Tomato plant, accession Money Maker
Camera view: tilt-top (135 deg); turntable rotation: 240 degrees
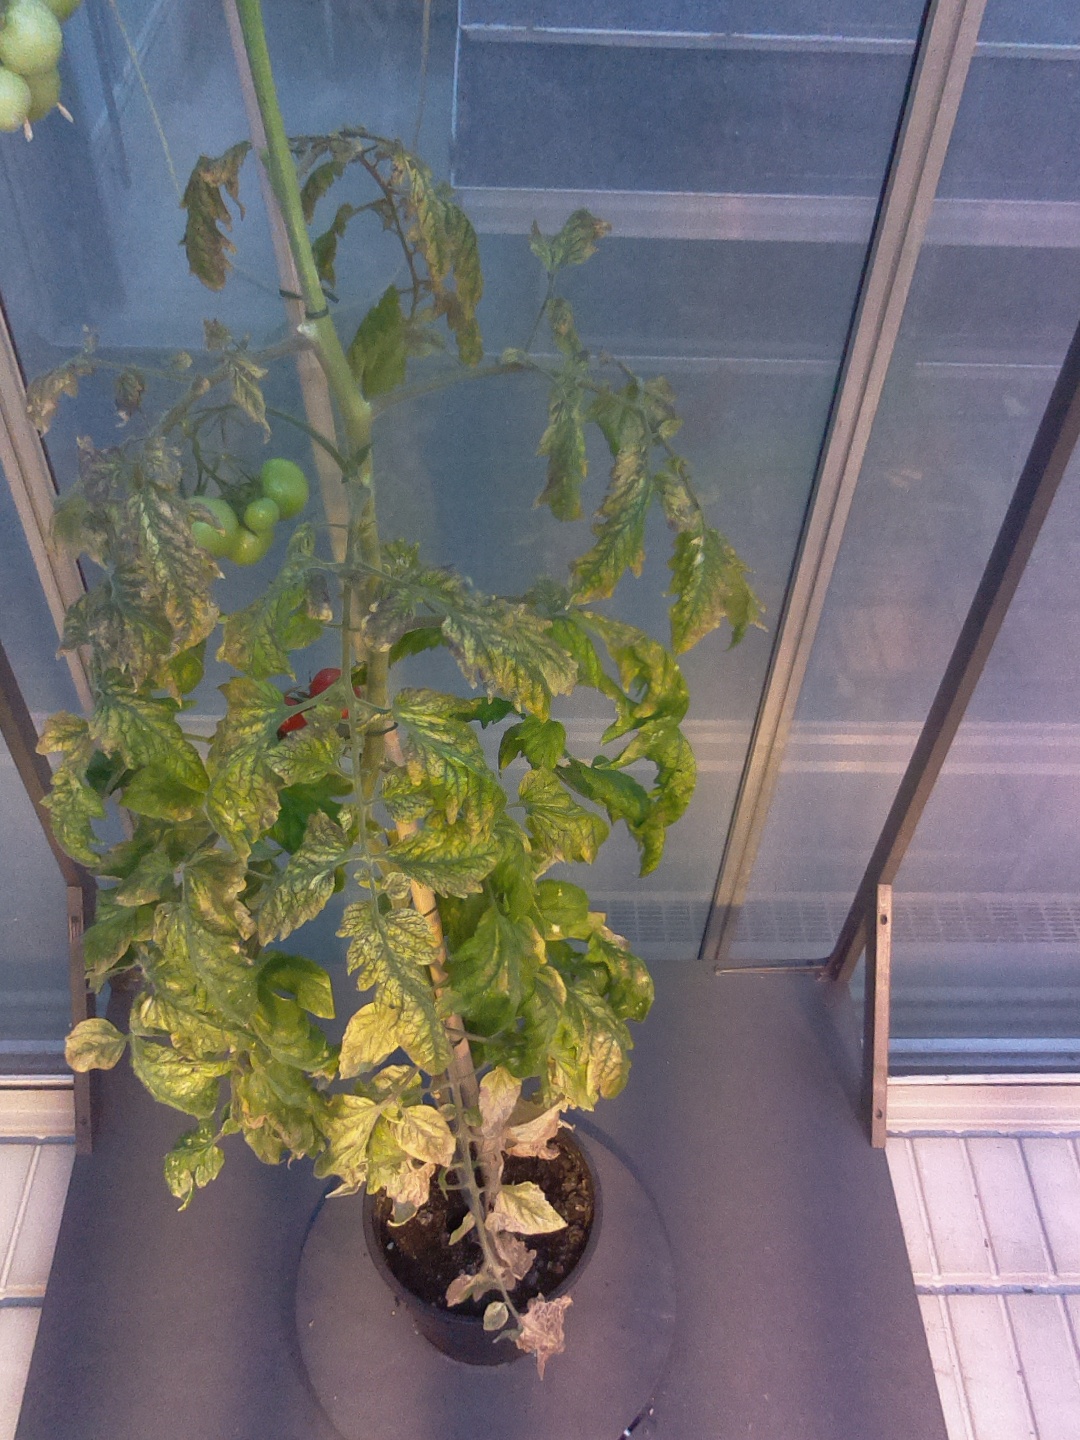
BBCH growth stage 82: 20%-30% of fruits show typical fully ripe color